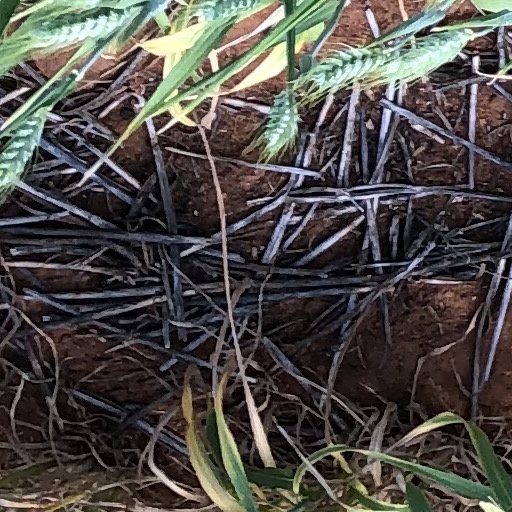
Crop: wheat